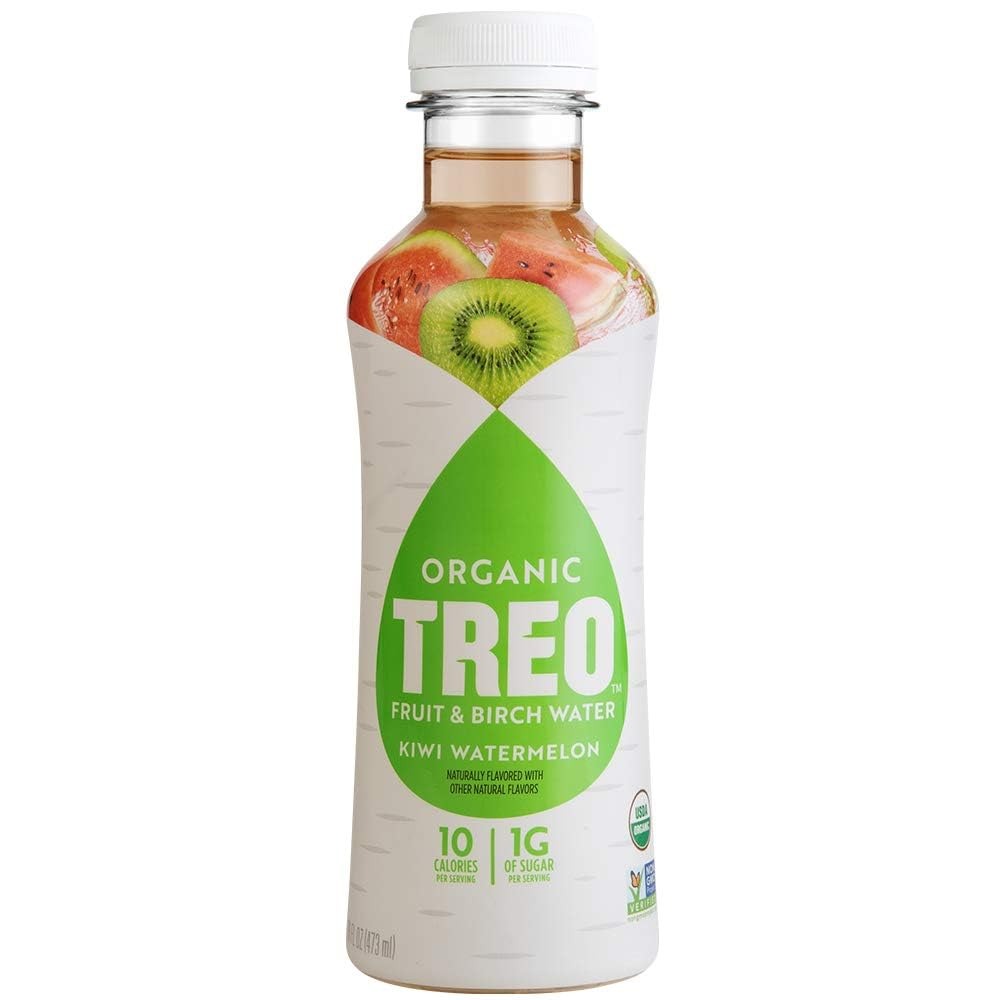
Item Name: TREO Fruit & Birch Water Drink, Kiwi Watermelon, USDA Organic, Non-GMO Project Verified, Vegan, Gluten-Free, 10 Calories & 1g of Sugar Per Serving, Good Source of Vitamin C, 16 fl oz, (Pack of 6)
Bullet Point 1: Big Fruit Flavor: Treo flavored water is designed to be a flavorful hydration alternative to boring, flavorless or lightly flavored water; Only ten calories and one gram of sugar per serving
Bullet Point 2: Low Sugar, Low Calorie: Our proprietary sweetener blend features birch sap, stevia and erythritol; Treo also has the benefit of additional vitamins and minerals from birch water to help promote hydration
Bullet Point 3: Don't Drink Boring: Water is so boring; TREO birch water is delicious, fun, and bursting with flavor; These sweeteners are also noncalorific which means only 1 net carb per serving
Bullet Point 4: USDA Organic: Simple, plant based ingredients include organic birch water, organic fruit juice, and natural sweeteners; Treo is non GMO, vegan, keto, OU, and free of gluten, soy, and caffeine
Bullet Point 5: Natural Refreshment: Birch sap not only tastes great but it is naturally sweet and contains minerals, electrolytes, and micronutrients; A great alternative to sports drinks, soda, soft drinks, and fruit juice
Product Description: Organic TREO offers full flavor hydration that is naturally sweetened by our key ingredient… birch water! Unlike sodas and performance drinks that are full of sugars and chemicals, it offers a healthy modern-day alternative that every member of the family will love
Value: 96.0
Unit: Fl Oz

Price: 31.99